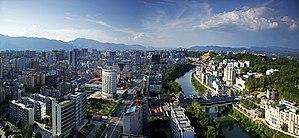
Enshi est une ville-district de la province du Hubei en Chine. Elle est le chef-lieu de la préfecture autonome tujia et miao d'Enshi.